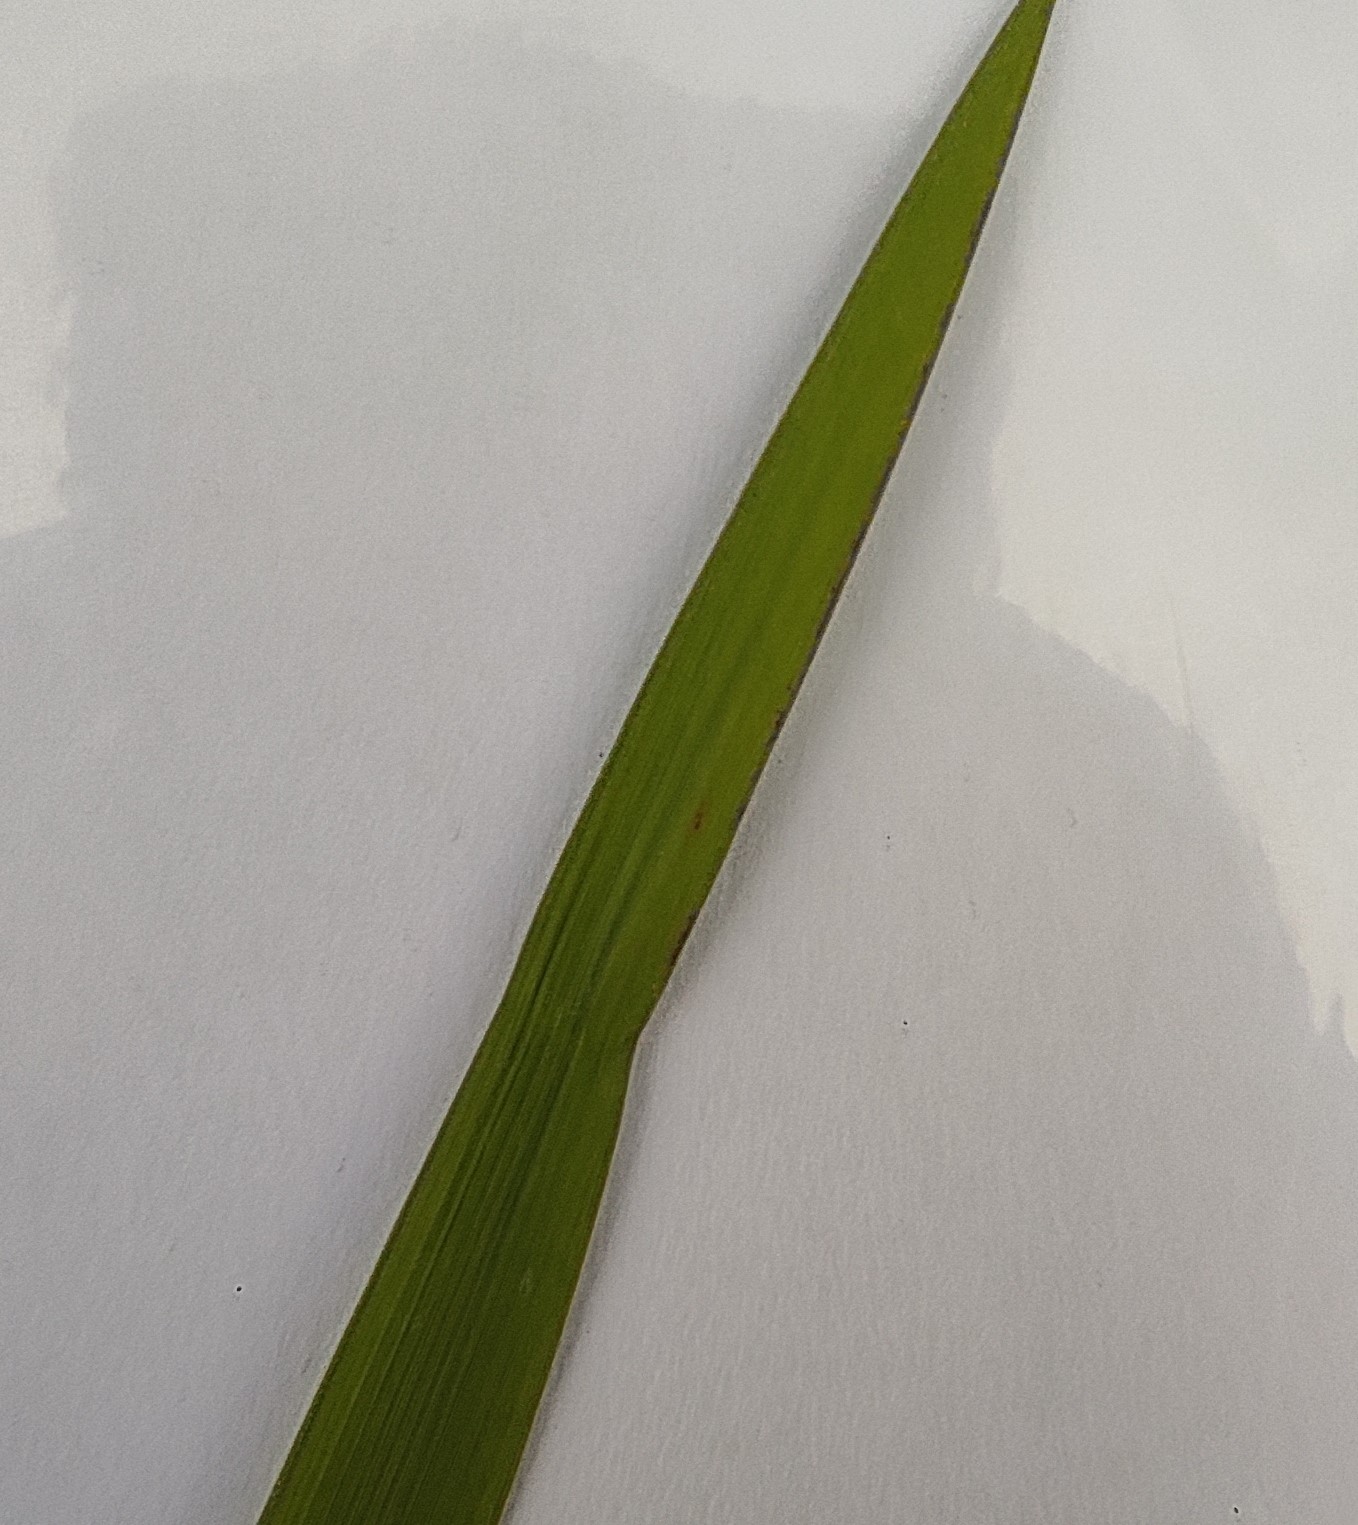
Label: Healthy